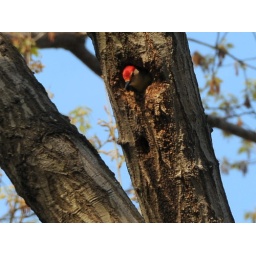
baby woodpecker in tall tree